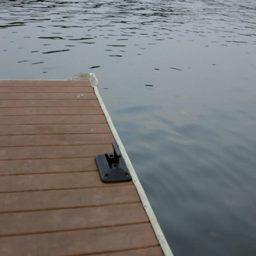
boat tie down on a dock of lake